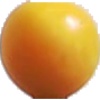
Label: cherry_wax_yellow